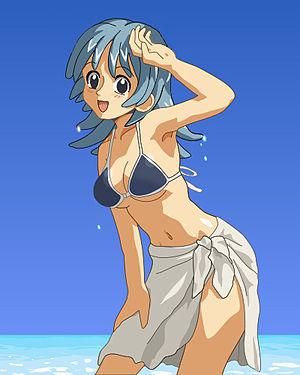
Le fan service est une pratique qui consiste à alimenter la passion des fans et leurs fantasmes avec des contenus digressifs ou superflus qui leur sont spécialement destinées, généralement par le biais de situations à forte connotation sexuelle ou érotique.